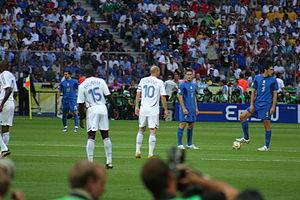
Cette liste présente les matchs de l'équipe de France de football par adversaire rencontré depuis son premier match contre l'équipe de Belgique le 1ᵉʳ mai 1904. Au 17 novembre 2019, la France a rencontré 84 adversaires.